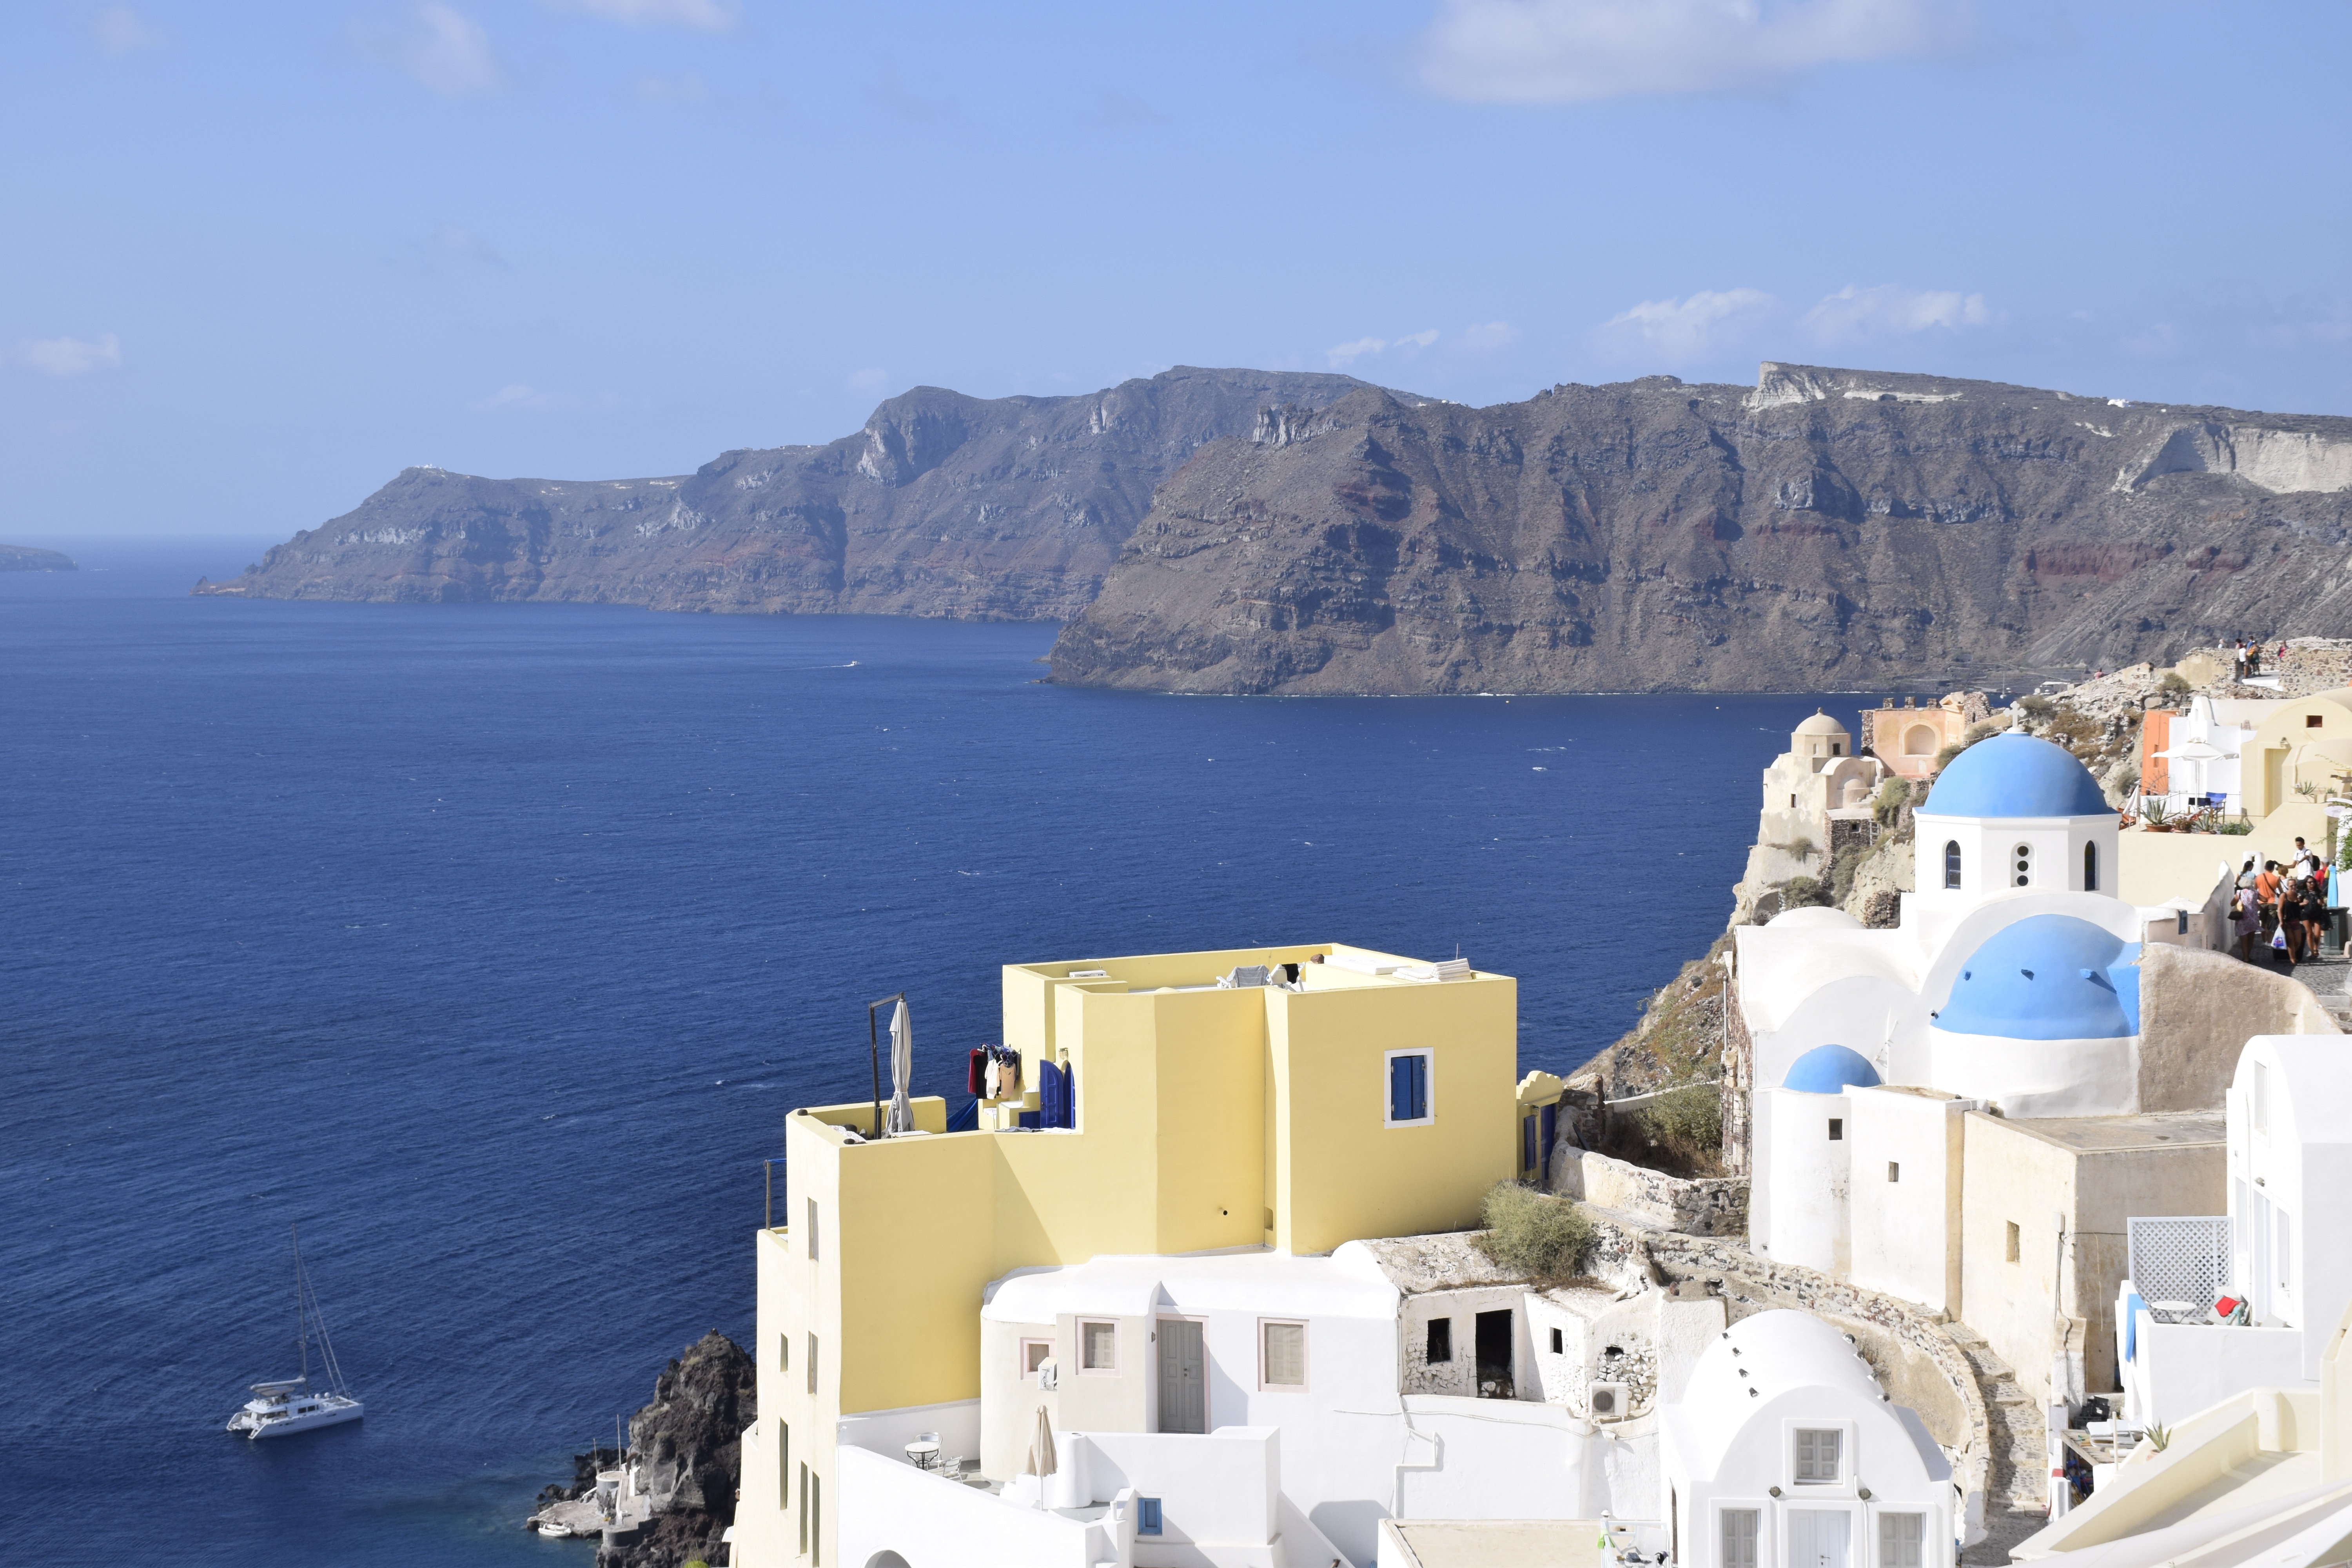
landscape, sea, coast, city, vehicle, bay, blue, arctic, ferry, santorini, greece, passenger ship